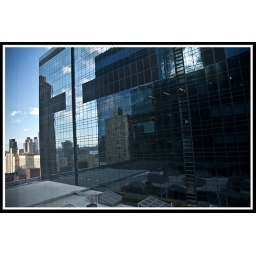
(2.15.2011): The sky reflected in the south tower of Time Warner Center reflected in the north tower of Time Warner Center. A little mind-bending.